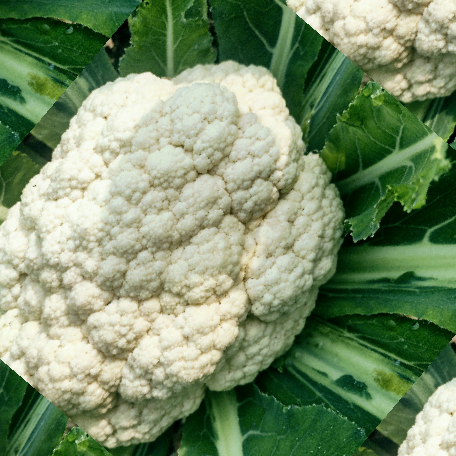
Label: Disease Free